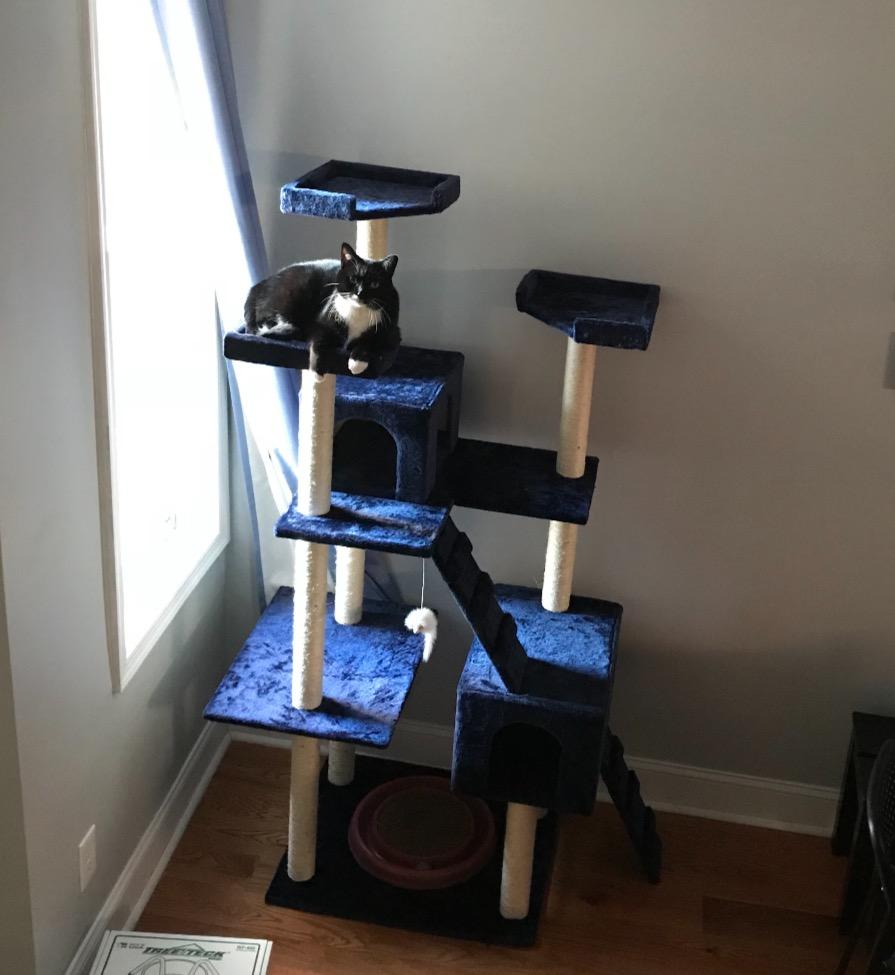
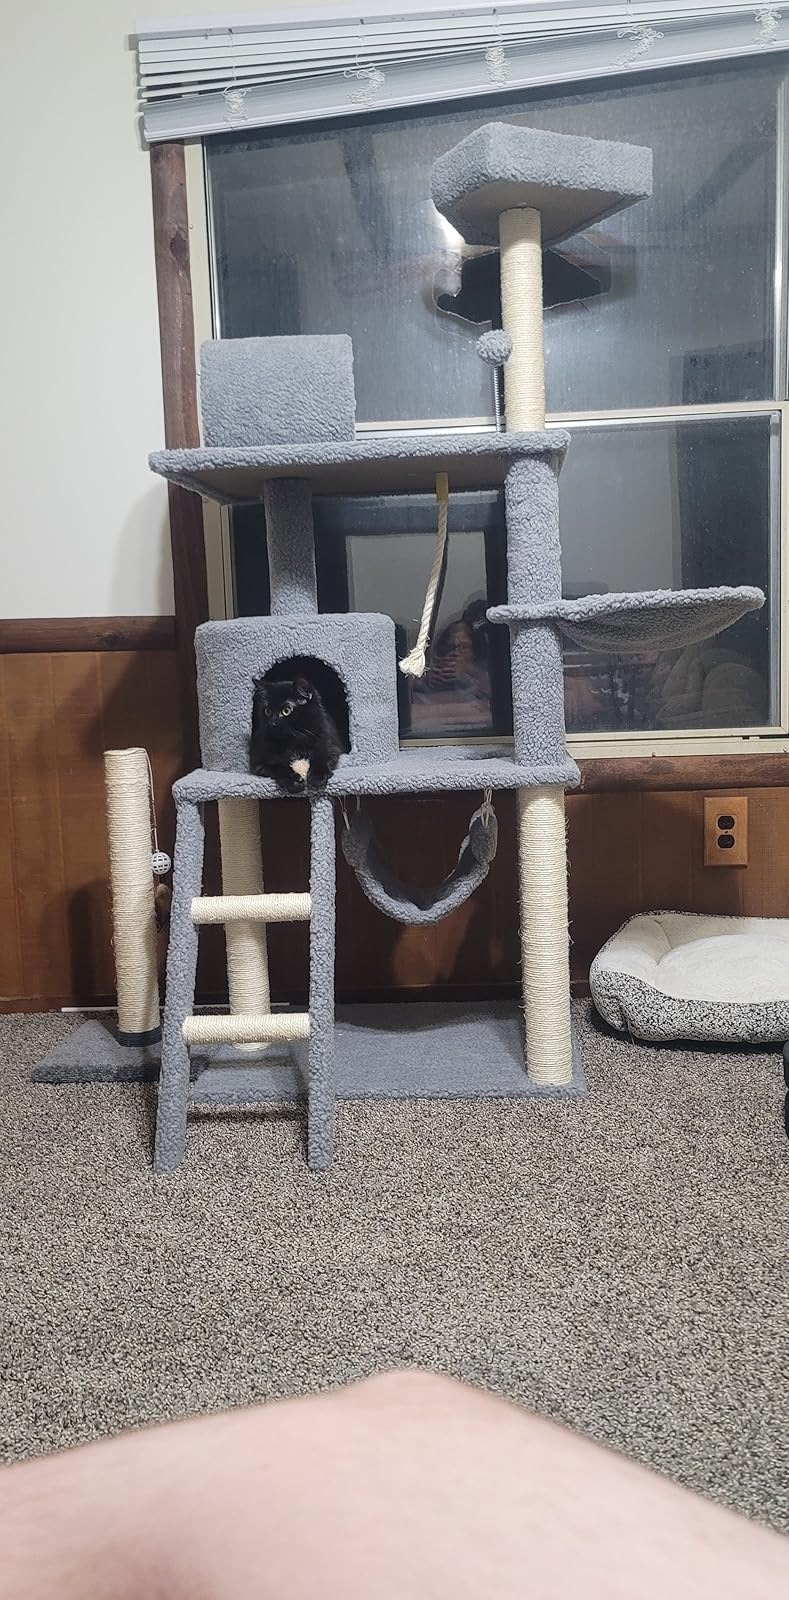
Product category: items_cat tree
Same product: no